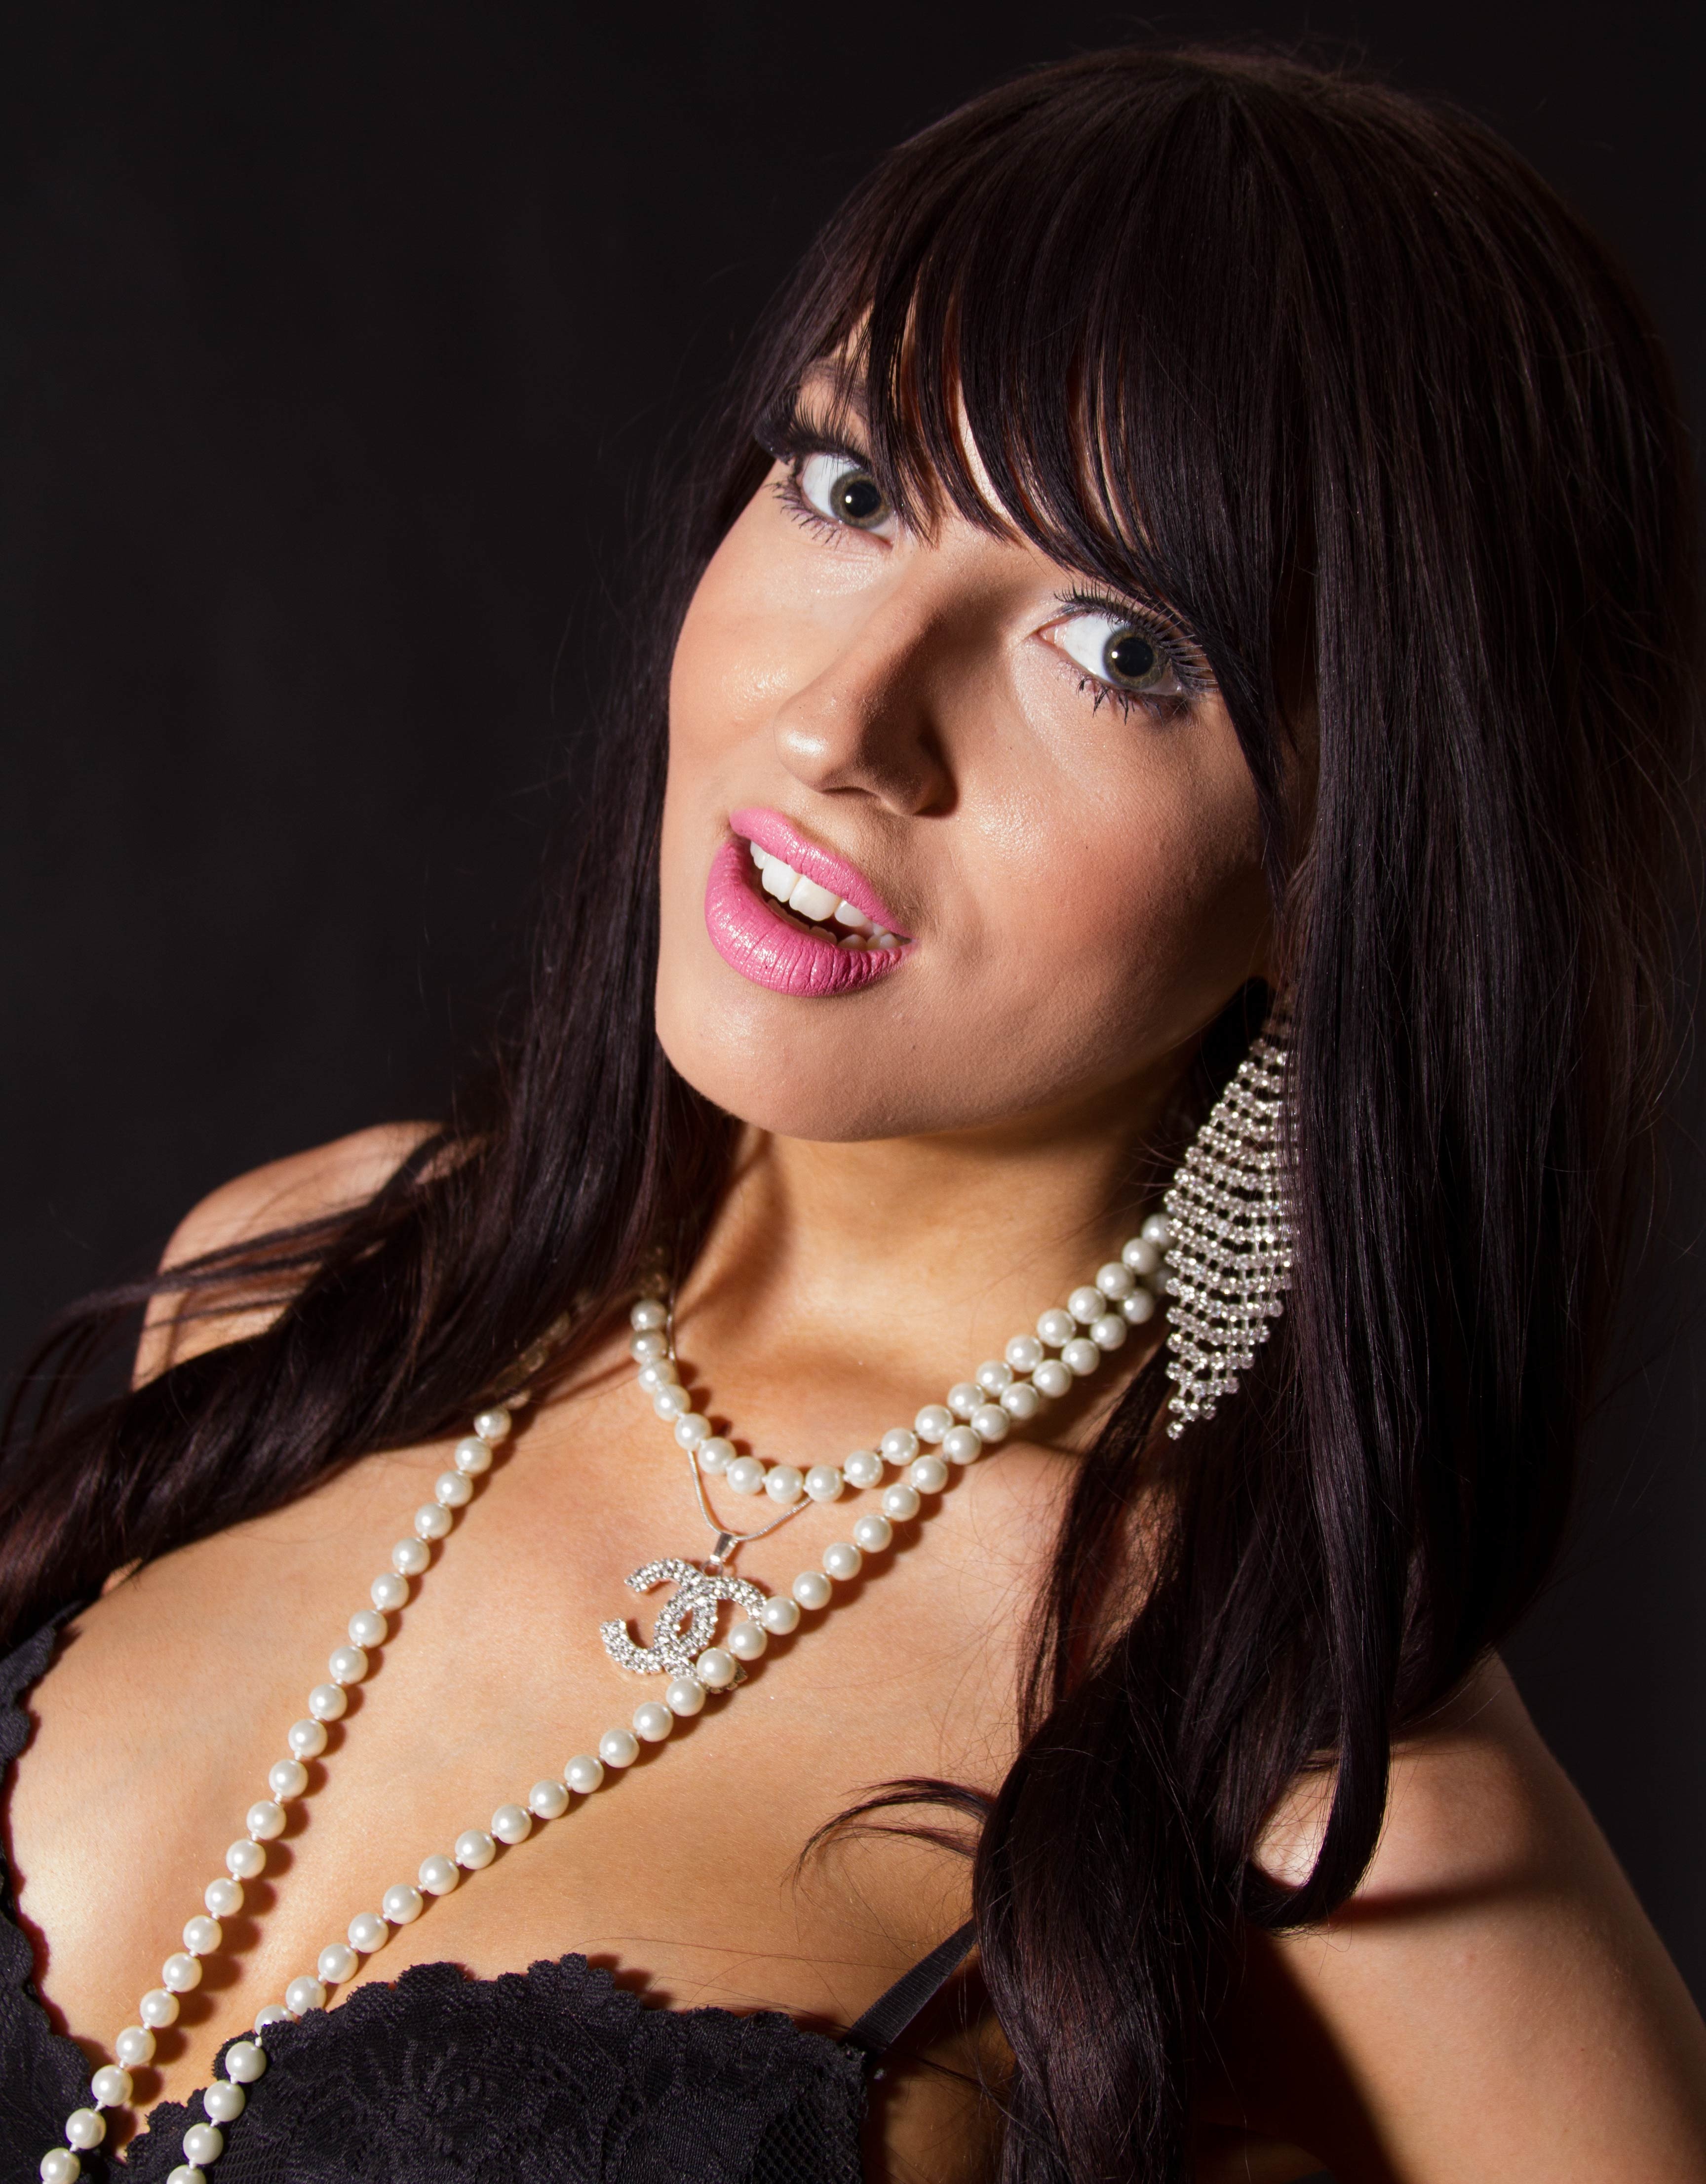
person, girl, woman, hair, photography, singer, brunette, portrait, model, color, fashion, lady, hairstyle, necklace, long hair, human body, black hair, face, eyes, eye, look, lips, pose, beauty, organ, glamour, bra, abdomen, photo shoot, brown hair, portrait photography, supermodel